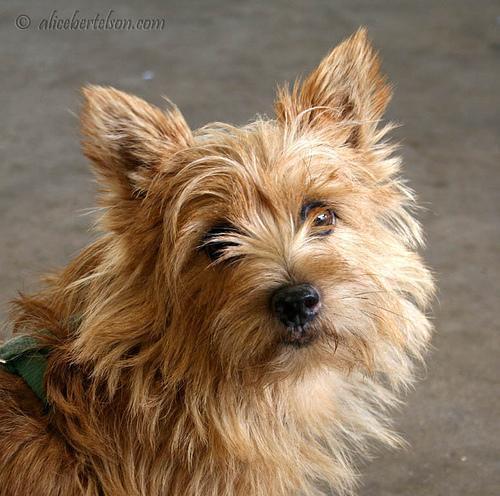
Norwich_terrier